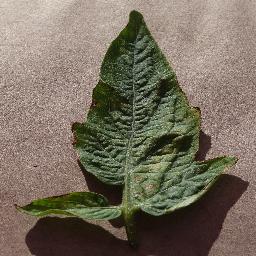
Label: Tomato___Spider_mites Two-spotted_spider_mite